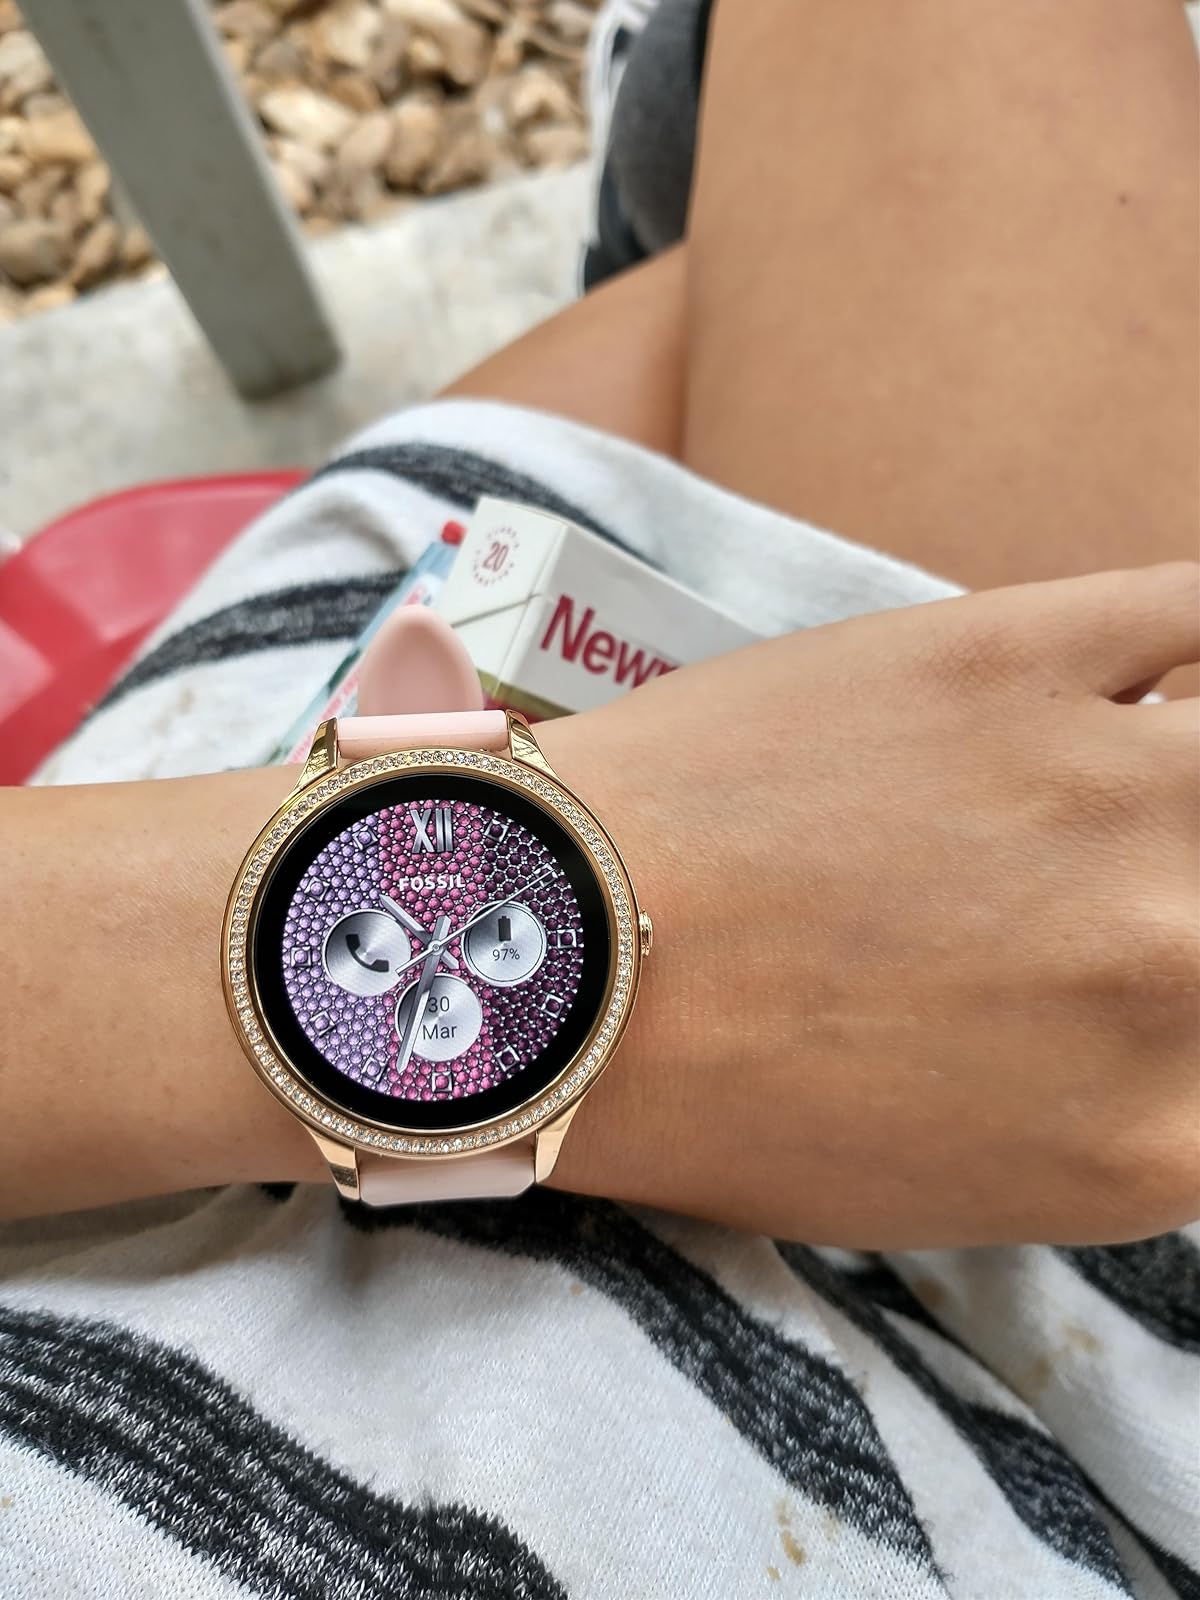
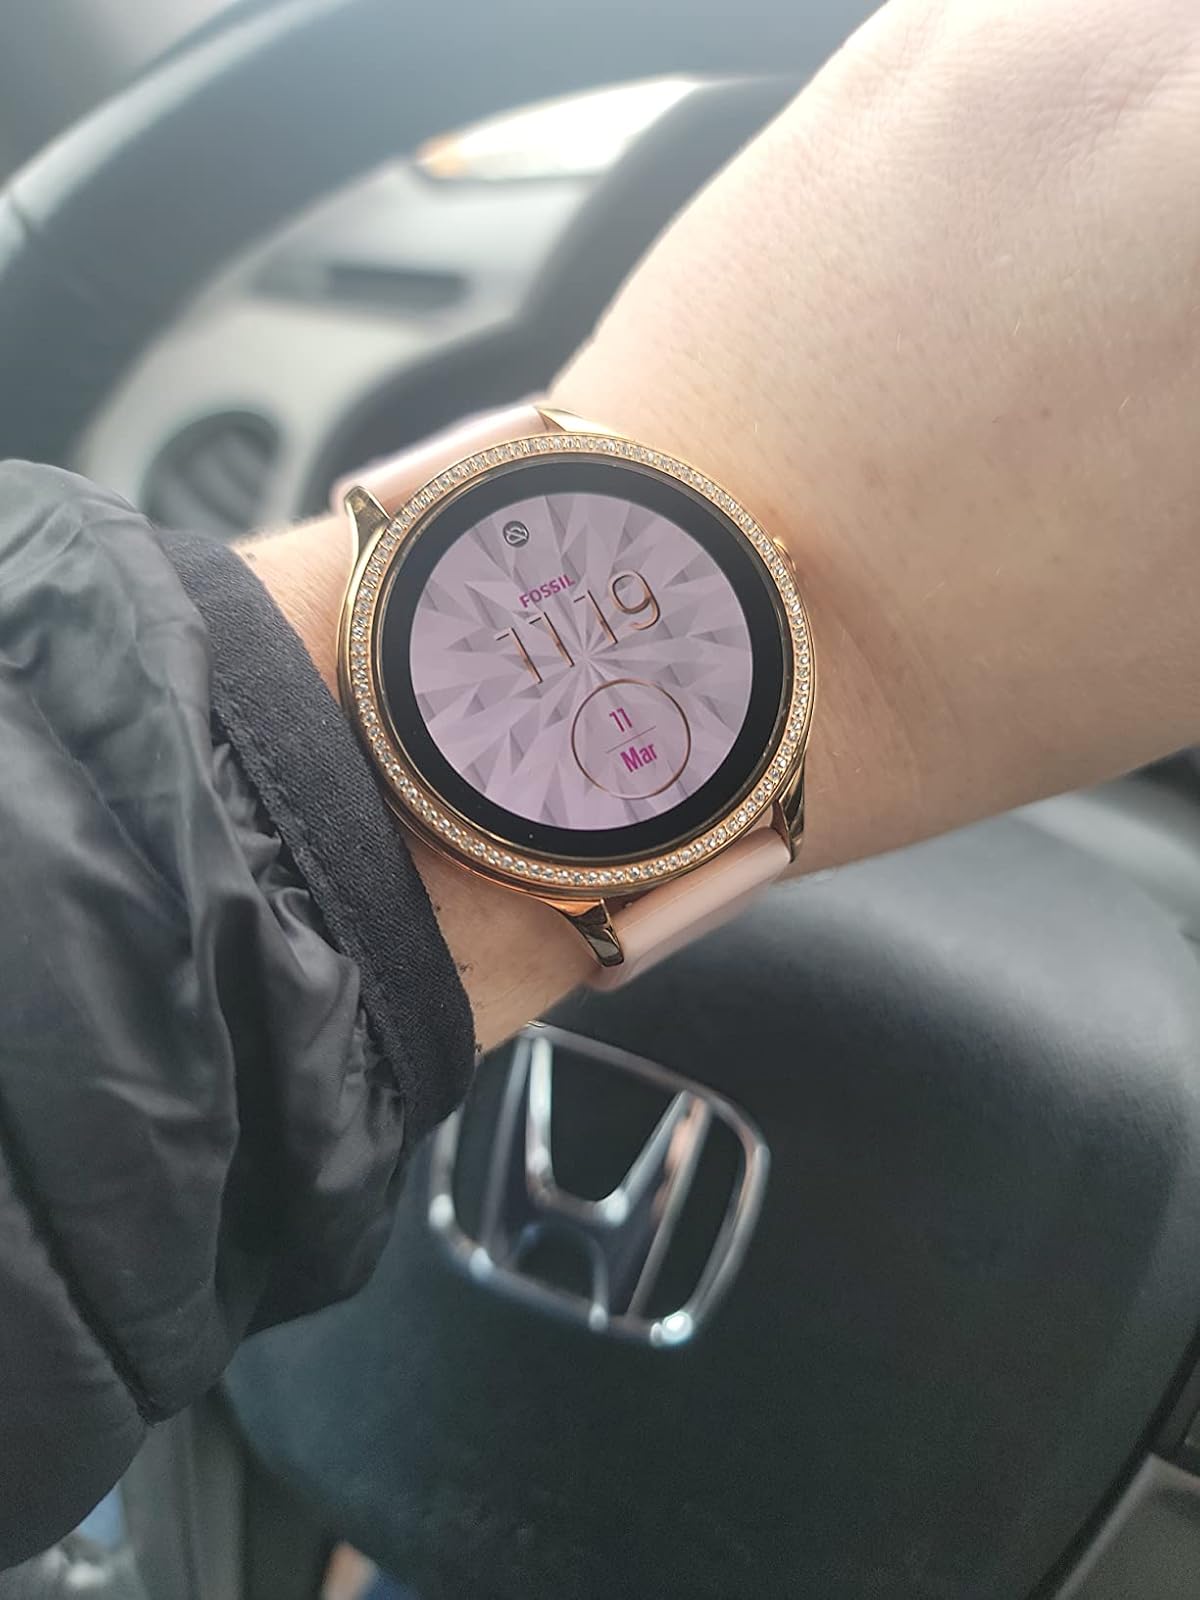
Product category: smartwatch
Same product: yes